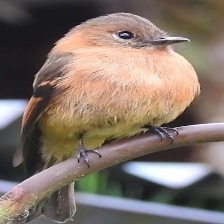
Species: CINNAMON FLYCATCHER
Scientific name: PYRRHOMYIAS CINNAMOMEUS